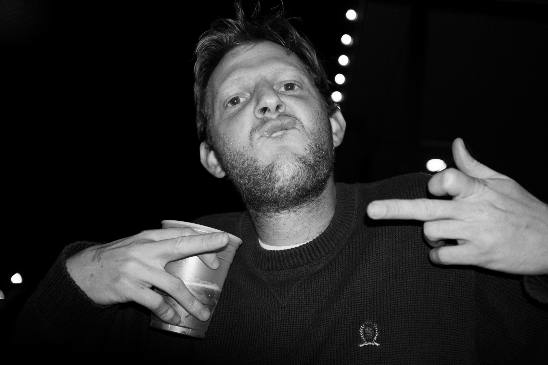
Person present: Yes